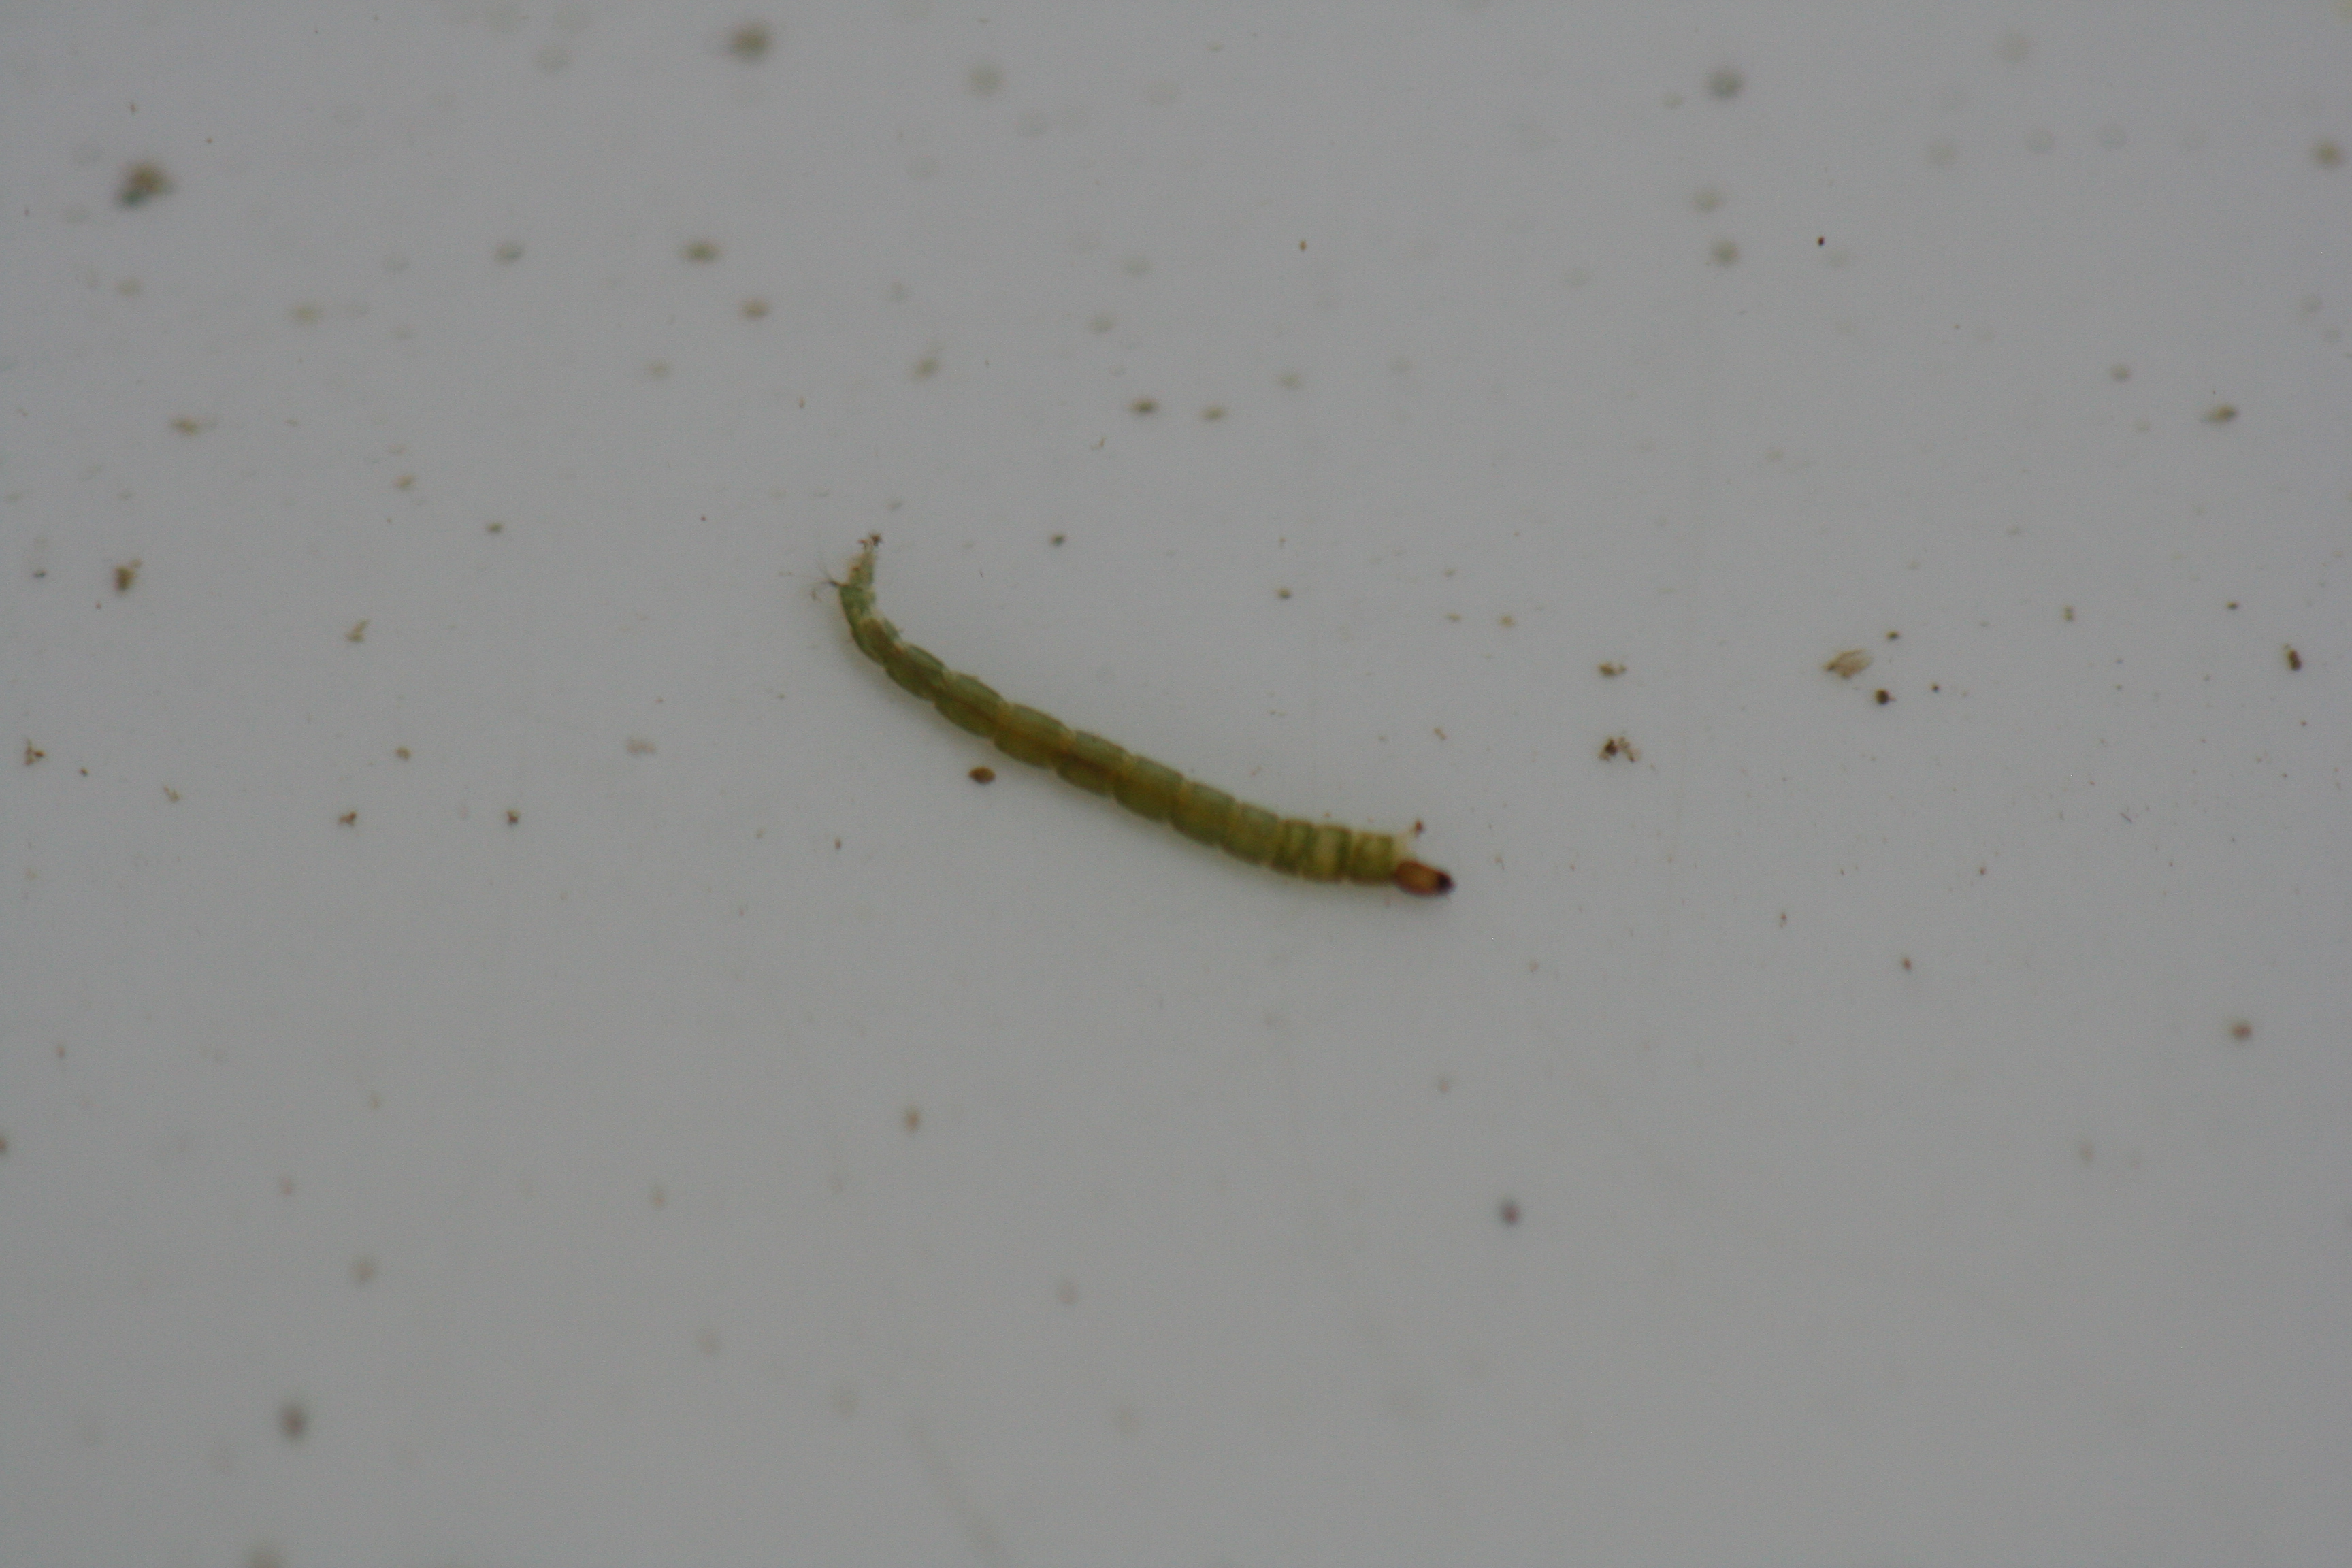
Macroinvertebrate group: true_flies